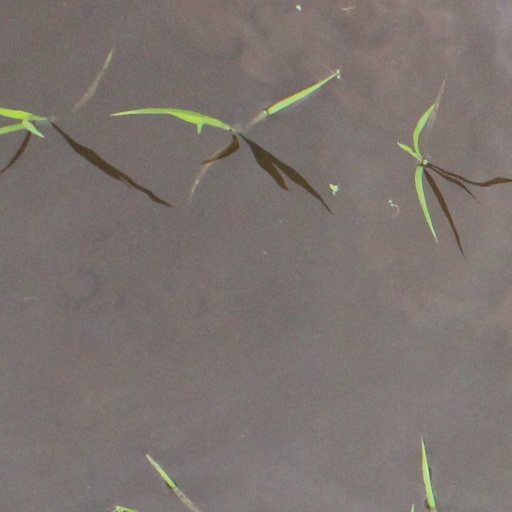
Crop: rice